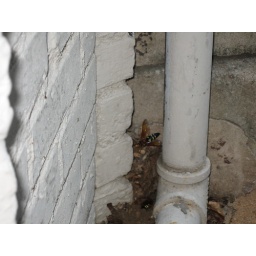
The male buzzes around while the female digs the nest